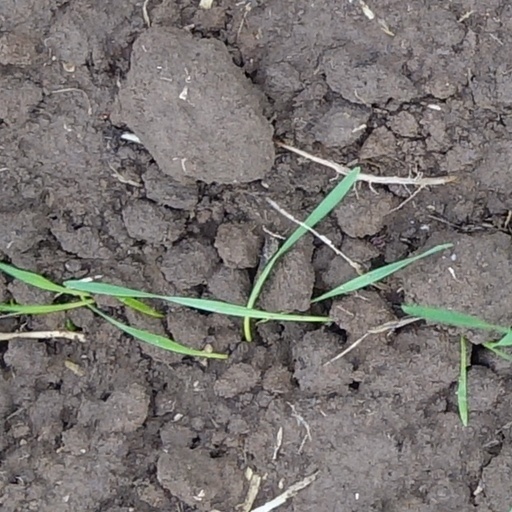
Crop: wheat